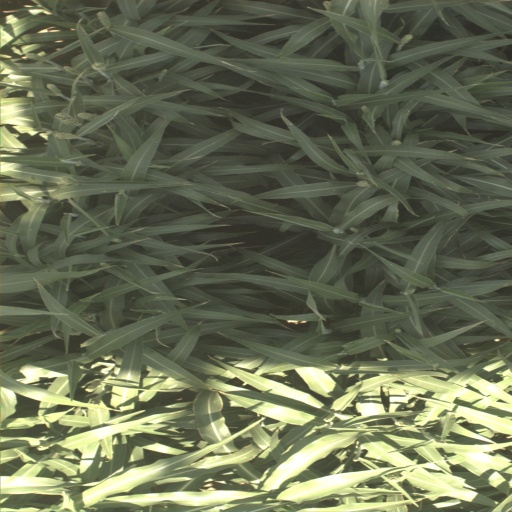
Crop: sorghum